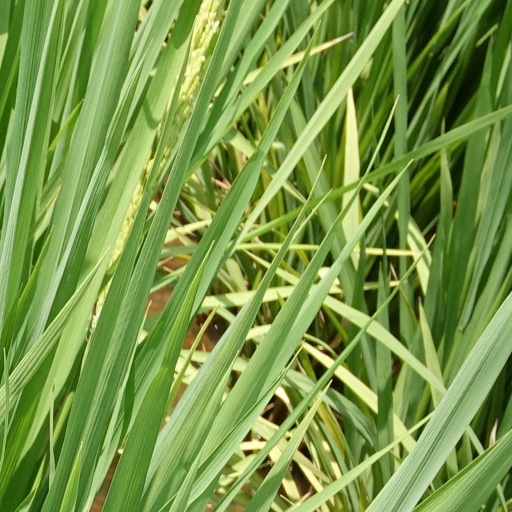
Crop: rice